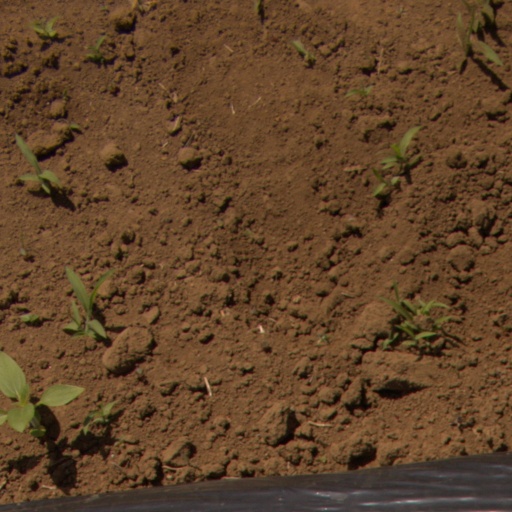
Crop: Jerusalem artichoke